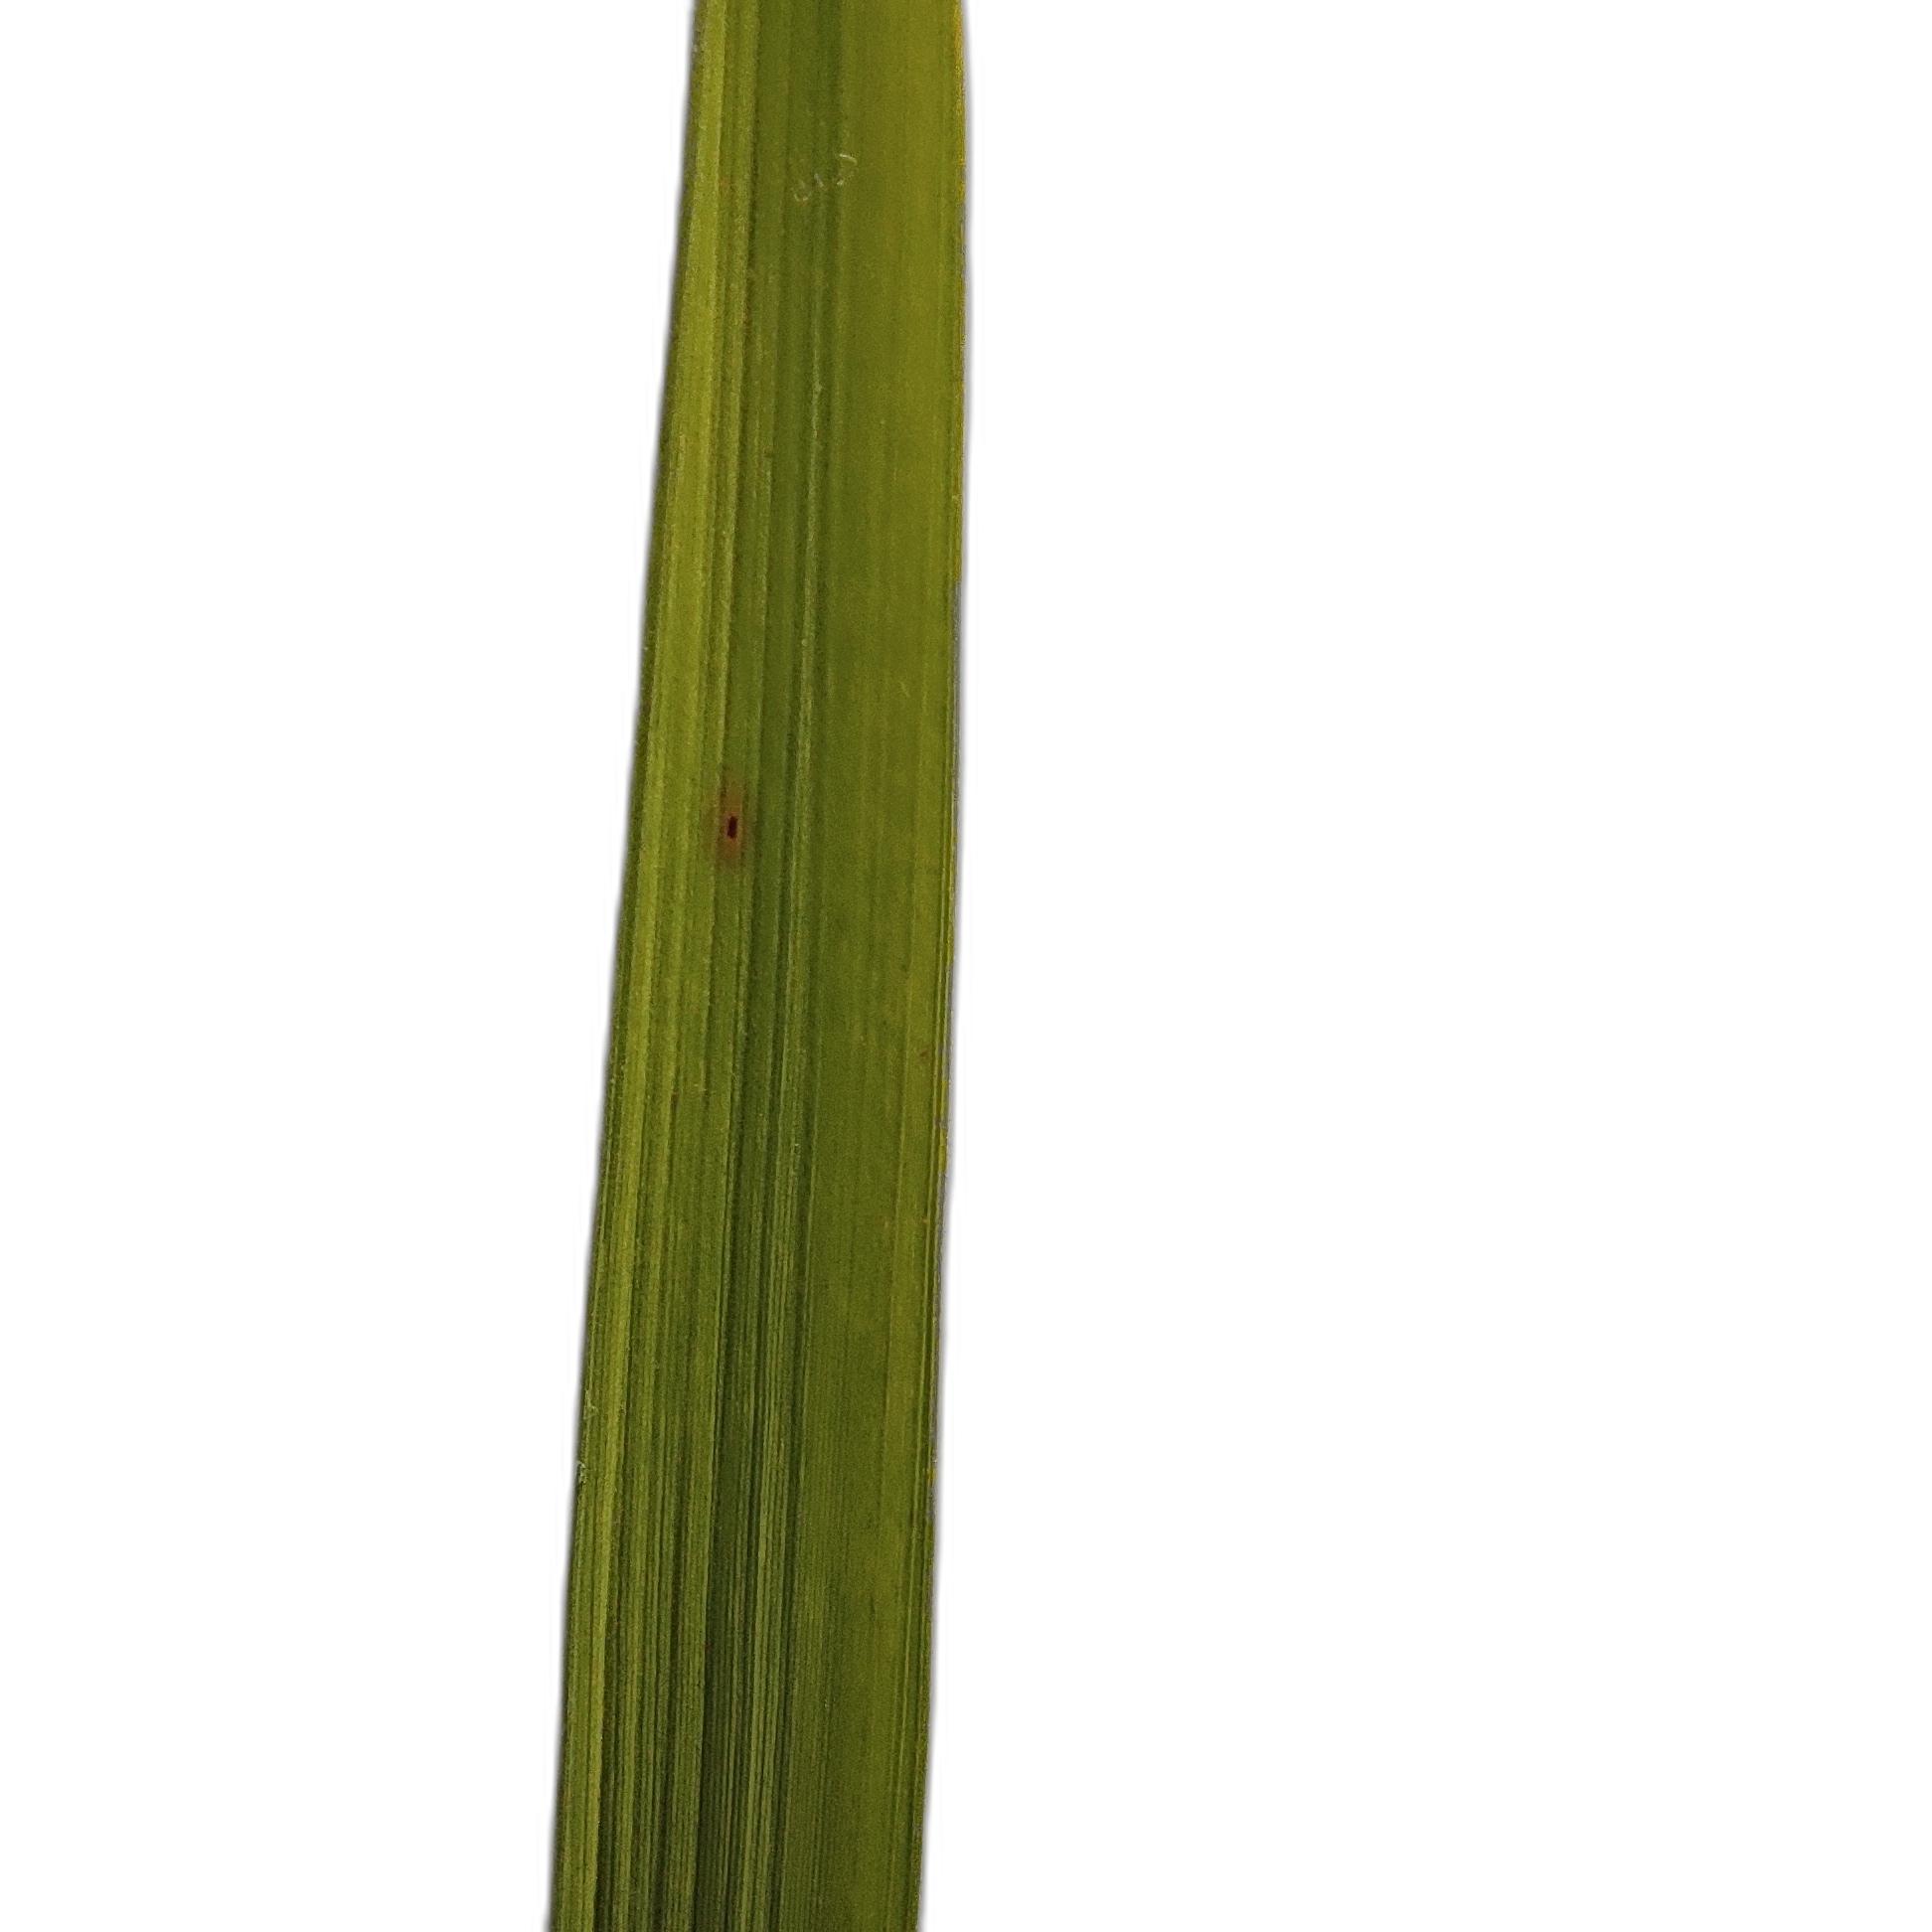
Label: Rice Blast